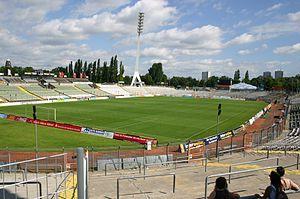
Le DDV-Stadion est un stade de football situé à Dresde dans le Land de Saxe en Allemagne.